Seed bead

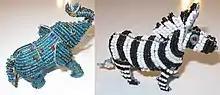
Elephant and zebra in seed beads

Before World War II, there was a thriving bead industry centered in eastern Europe, especially in Bohemia, before 1918 a part of the Austro-Hungarian empire and a part of the Republic of Czechoslovakia after, although Germany, Italy and France were also noted producers of glass beads. Most of these beads were made of glass, but some were made of metal, usually aluminum or steel, and often cut in what is known as "three-cut" faceting; these are popularly known as steel cuts. Many of the old factories were converted or destroyed during World War II. After the fall of the Iron Curtain, treasure troves of old beads made their way to Western markets. These "vintage" beads are highly prized, and are now harder to find.